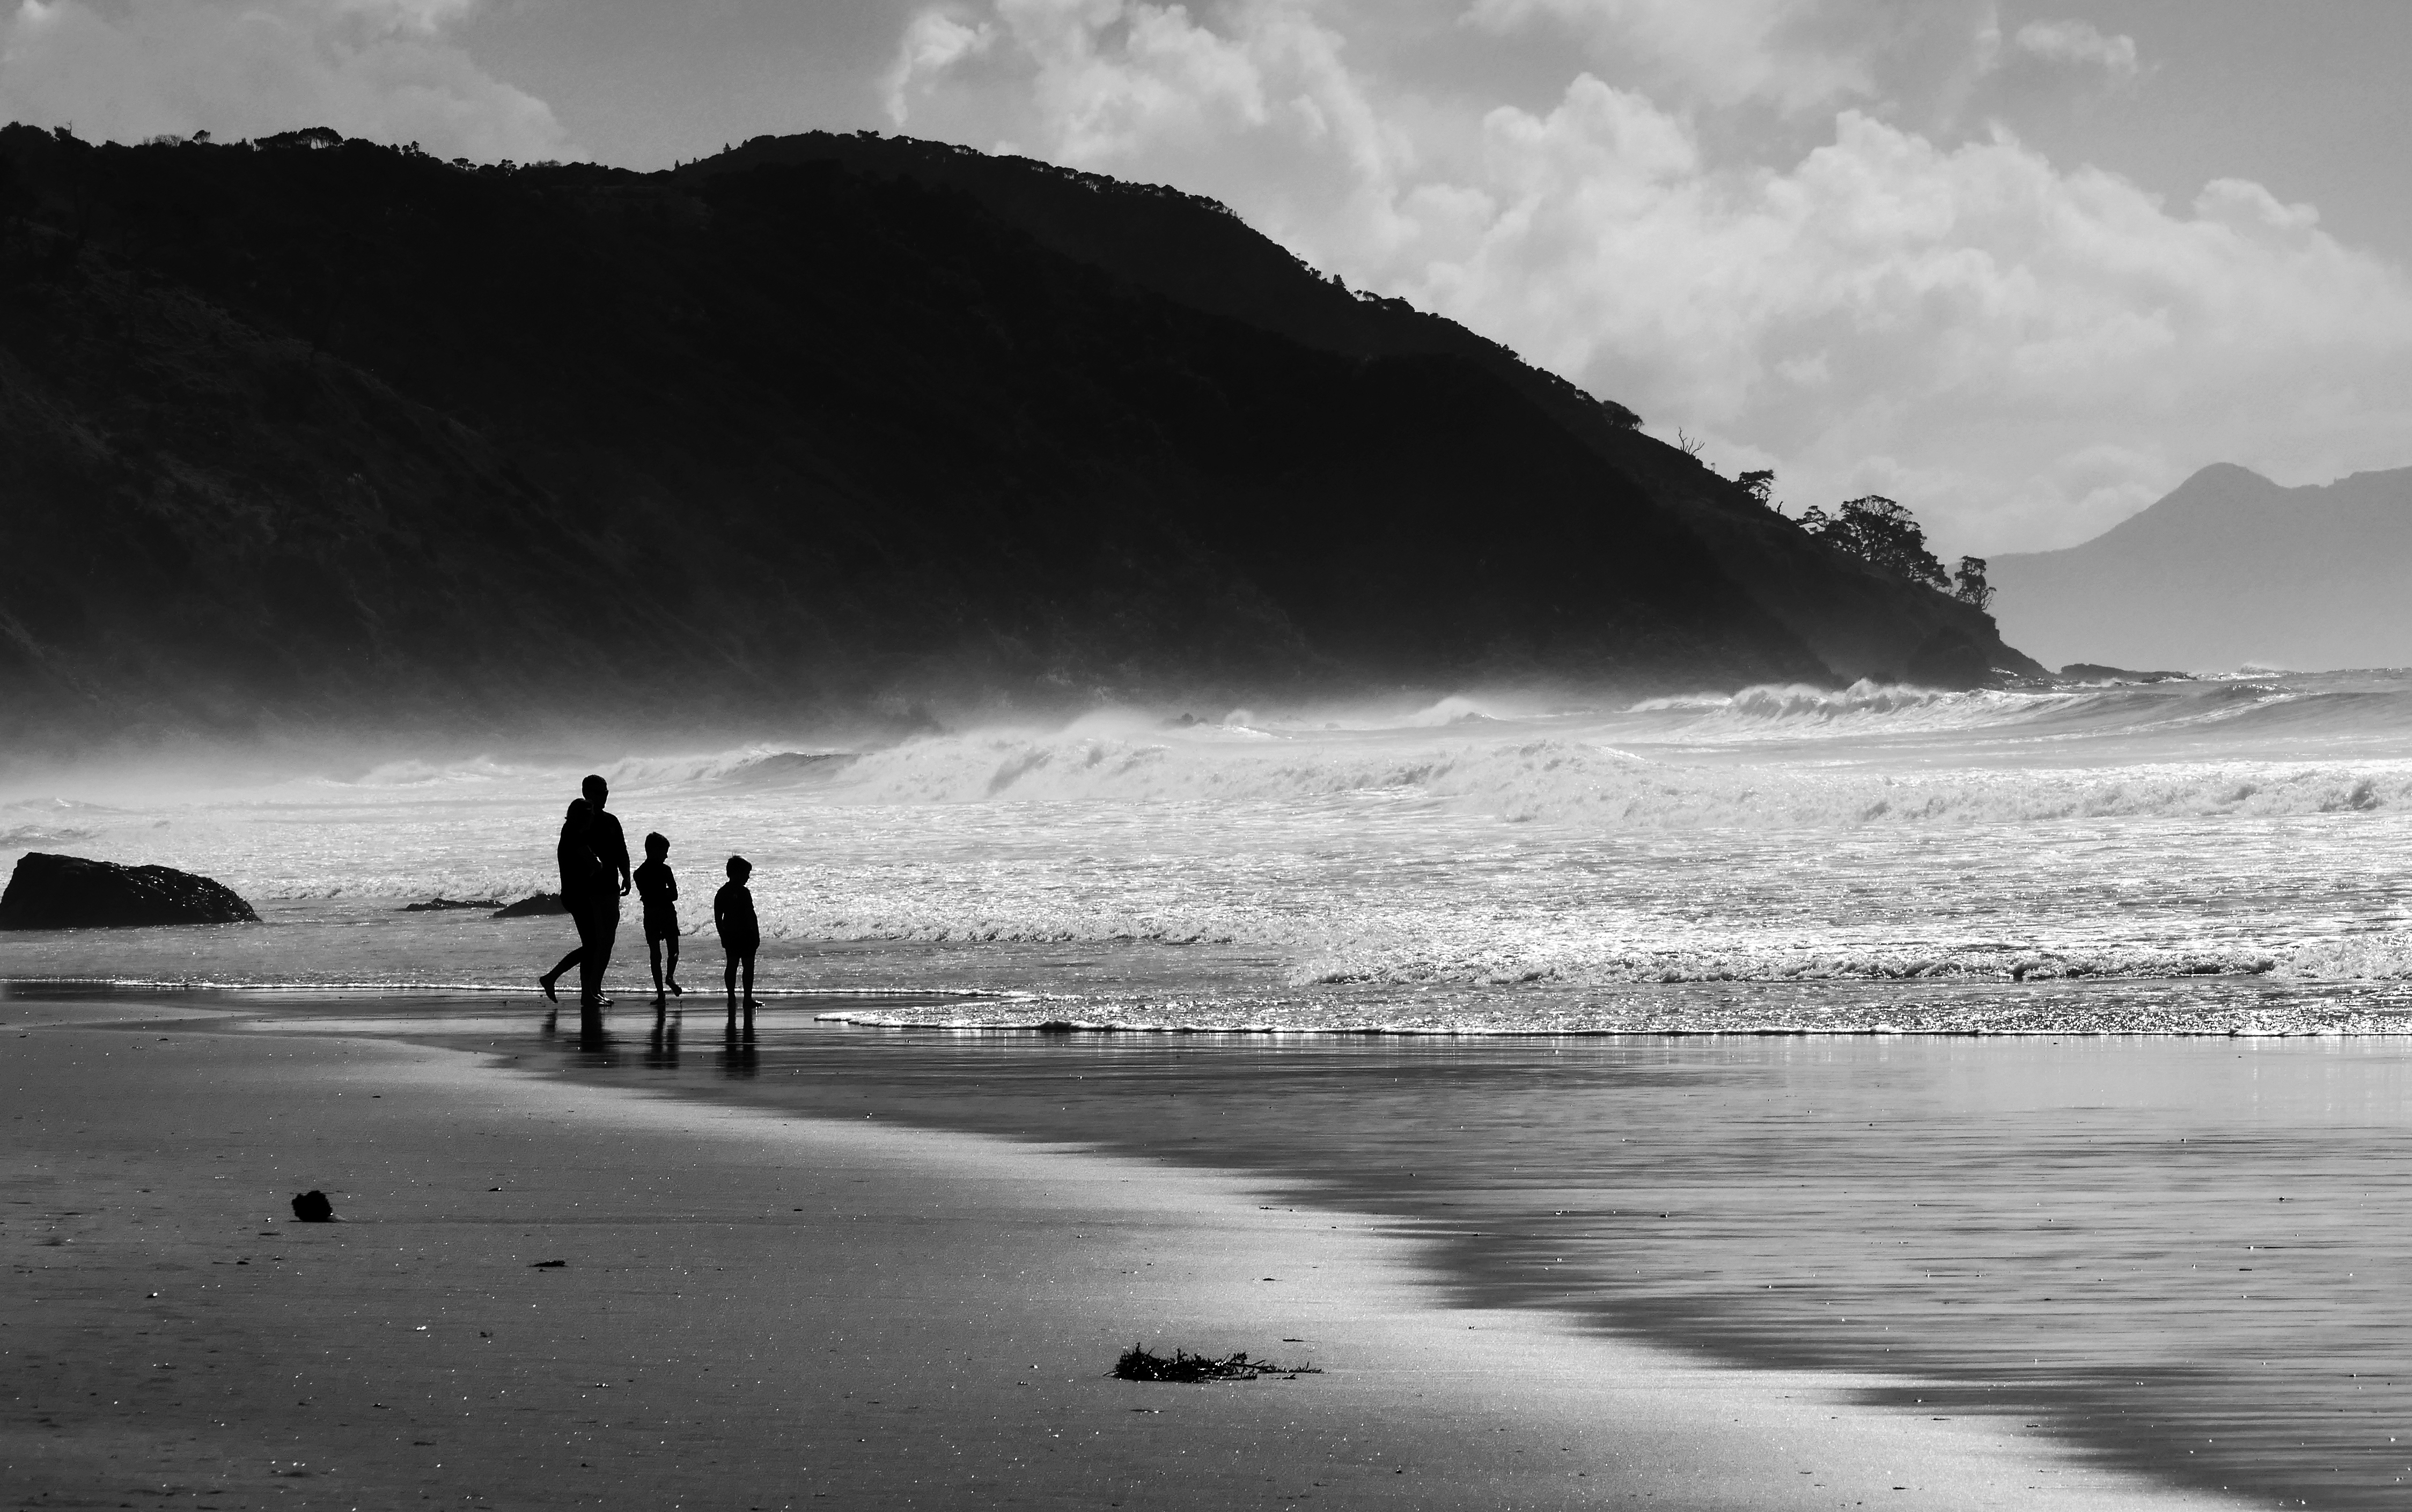
body of water, beach, black, white, sky, coast, wave, sea, photograph, ocean, shore, black and white, wind wave, water, cloud, monochrome photography, tide, standing, surfing, photography, coastal and oceanic landforms, monochrome, horizon, sand, human, vacation, calm, stock photography, reflection, headland, landscape, bay, surface water sports, hill, wetsuit, evening, mountain, style, silhouette, meteorological phenomenon, shadow, tourism